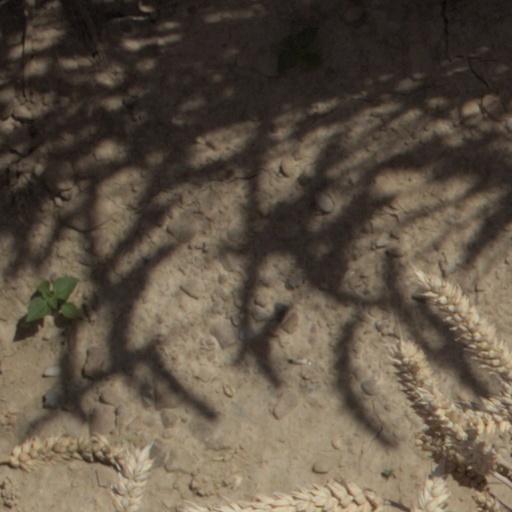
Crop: wheat